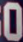
Number: 0